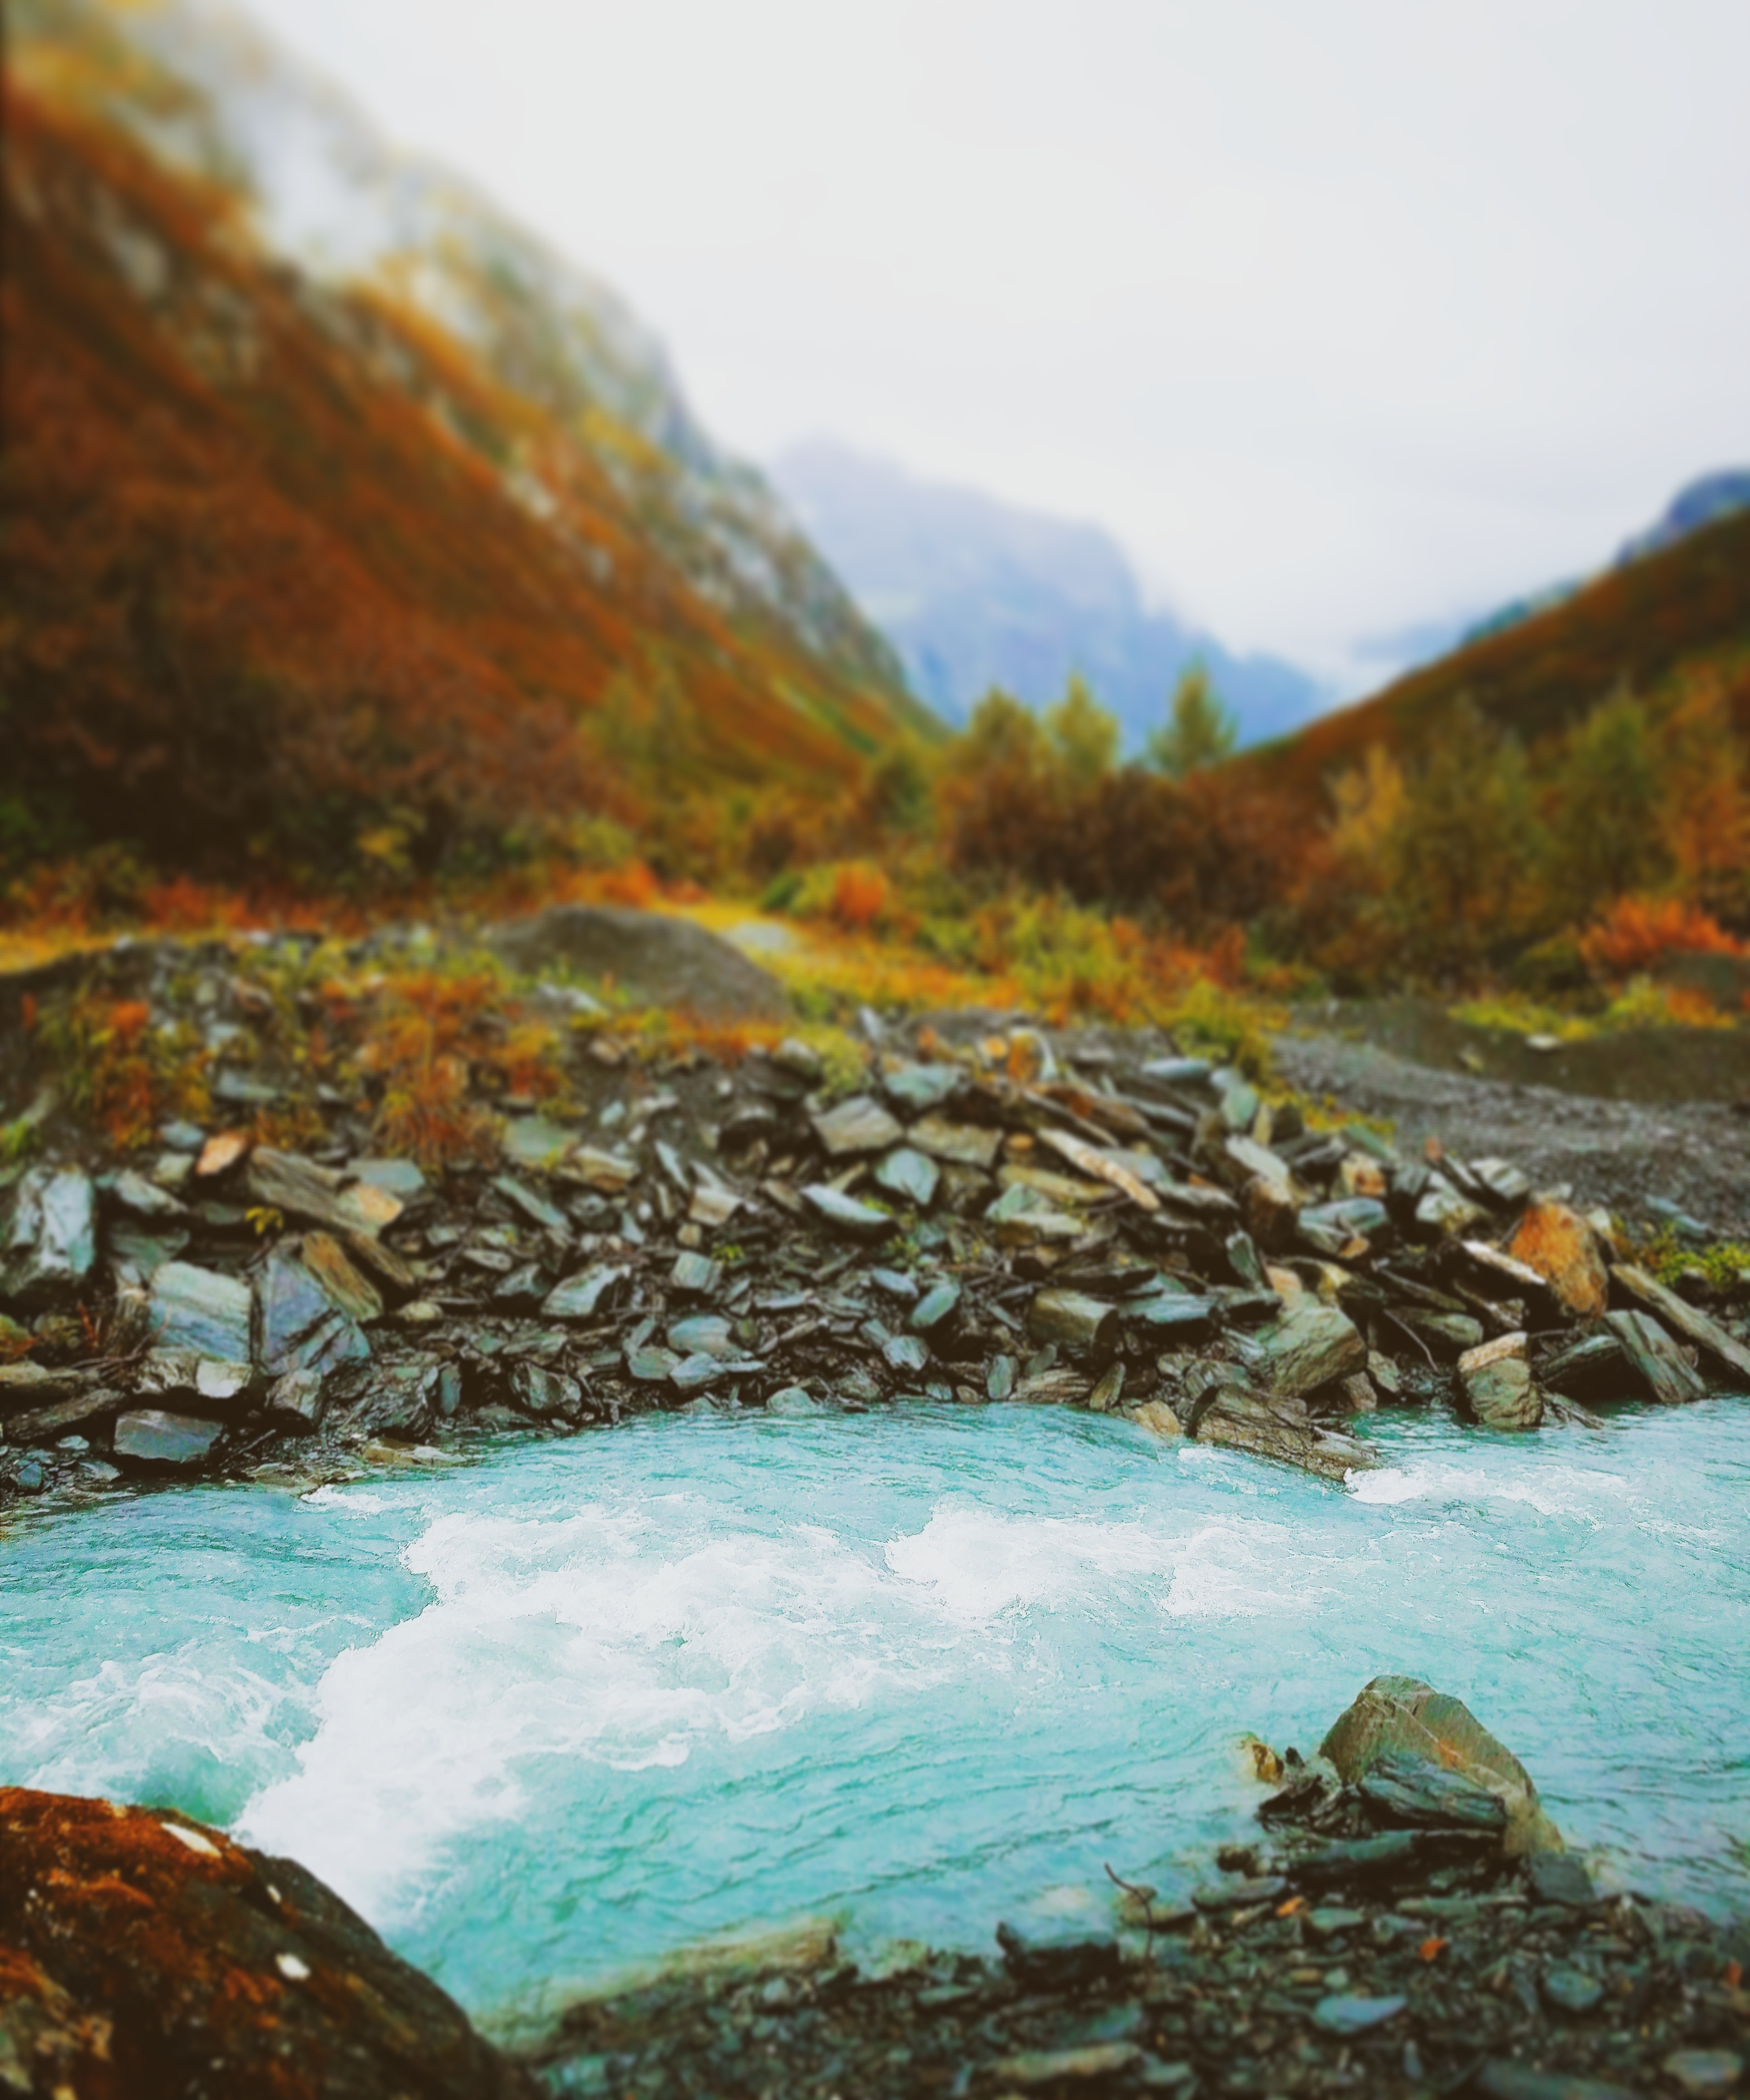
landscape, sea, coast, nature, rock, wilderness, mountain, leaf, lake, river, valley, stream, reflection, autumn, rapid, season, body of water, loch, landform, geographical feature, mountainous landforms